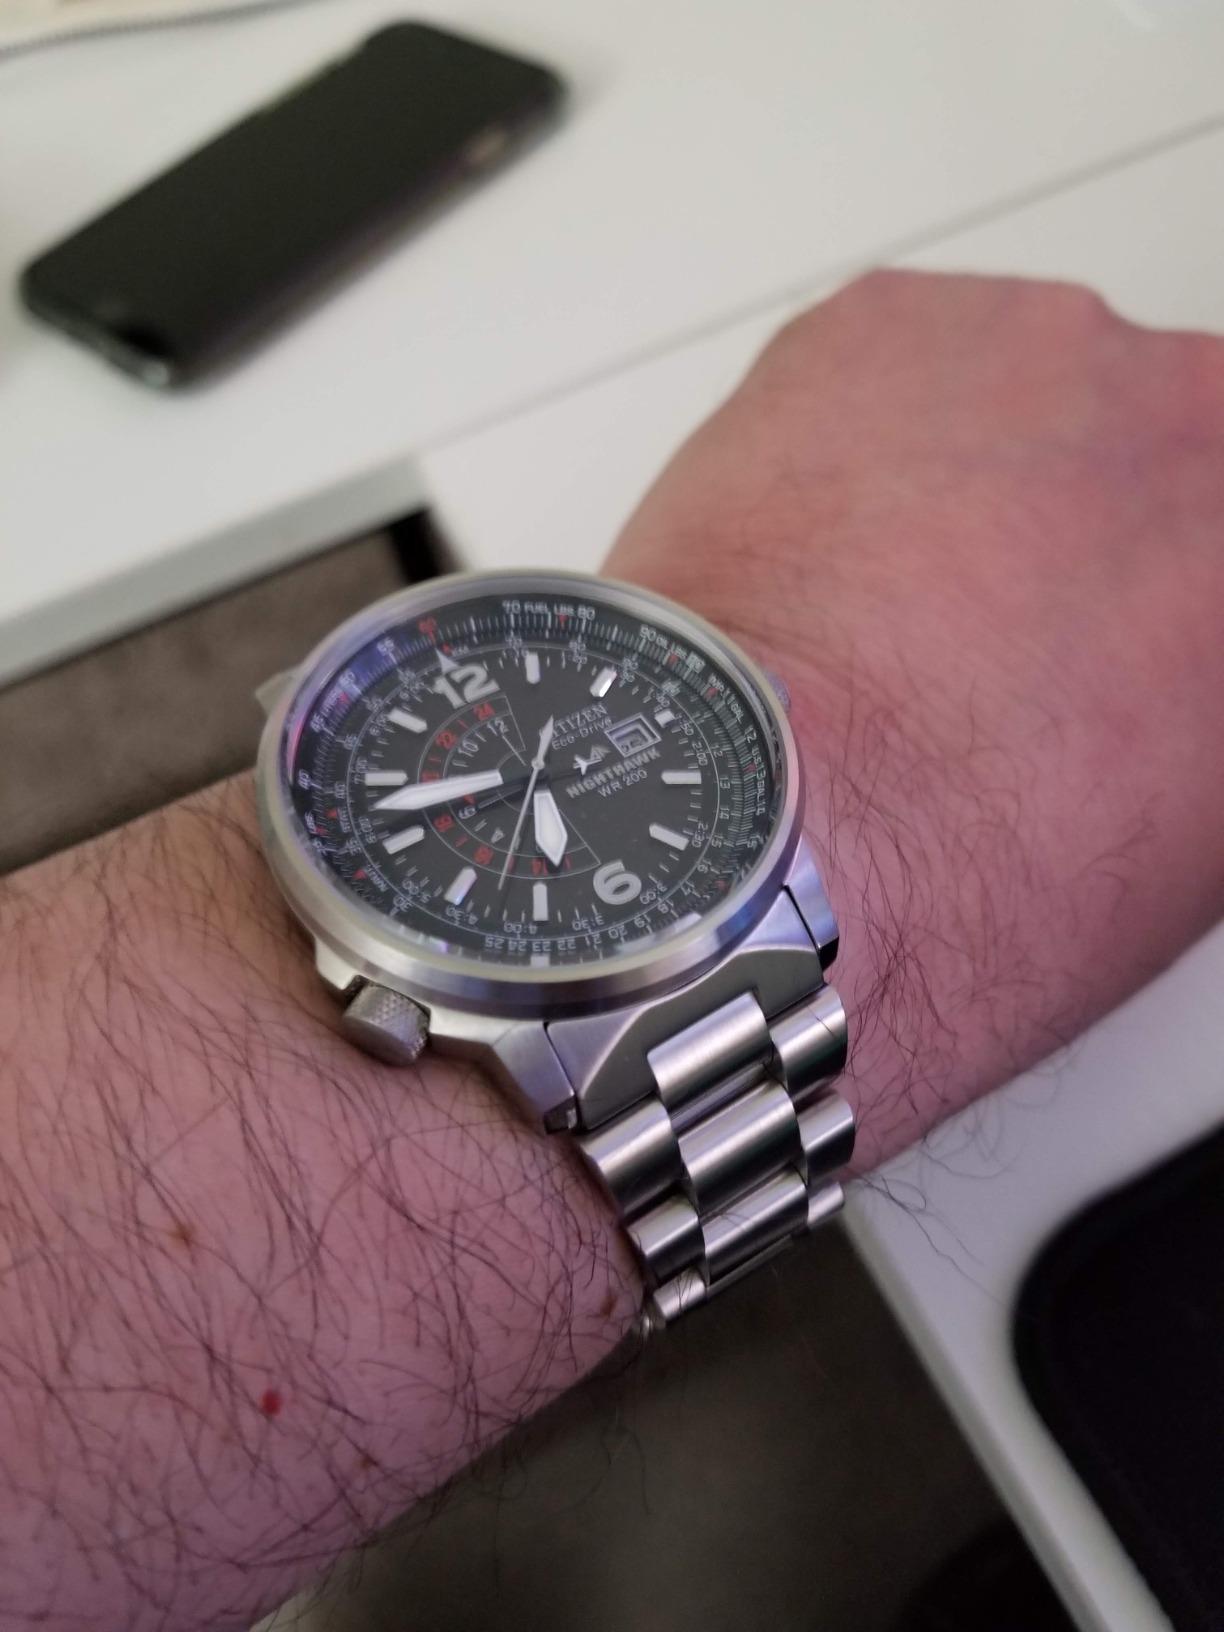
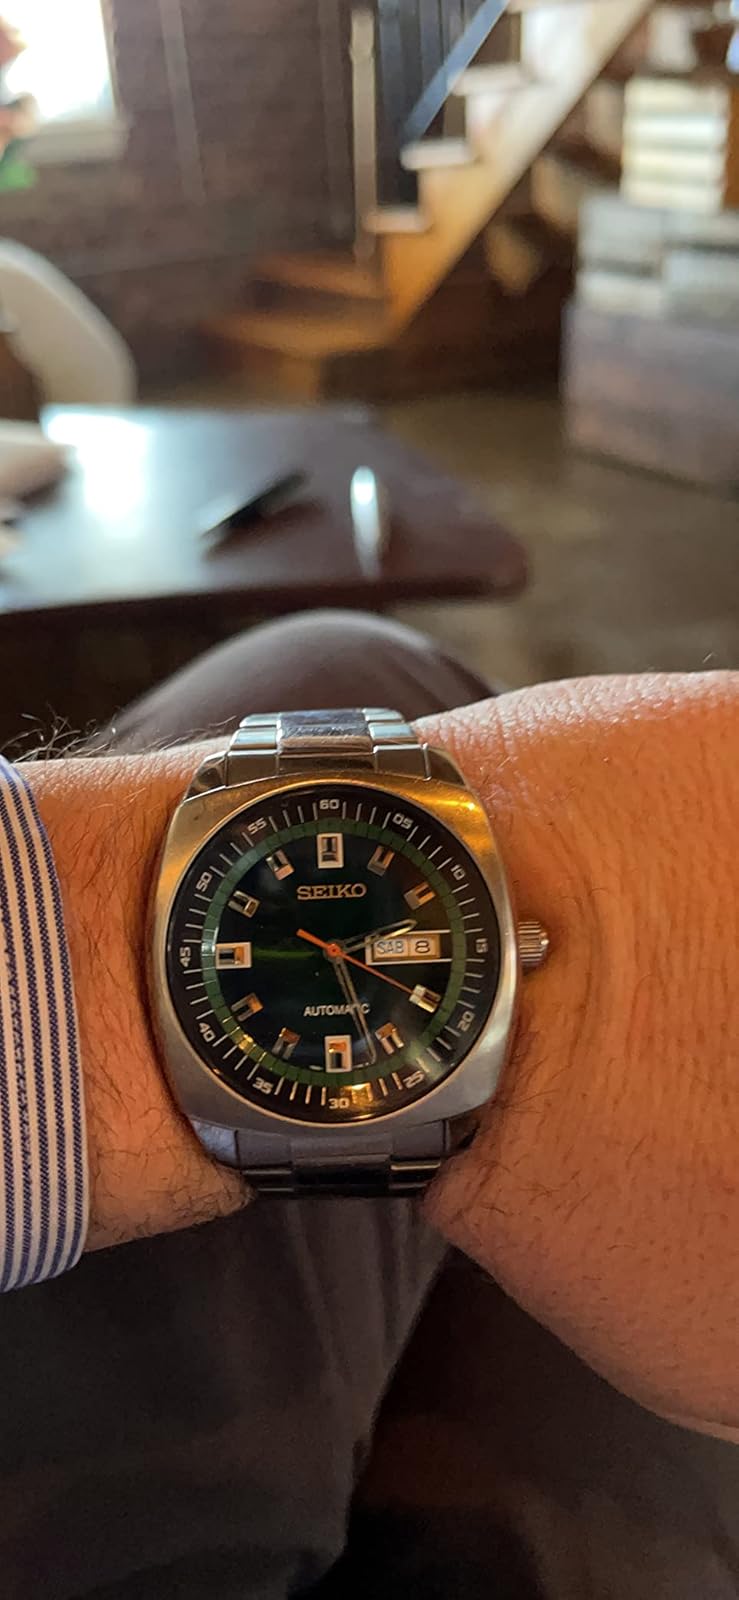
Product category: accessories_watch
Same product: no